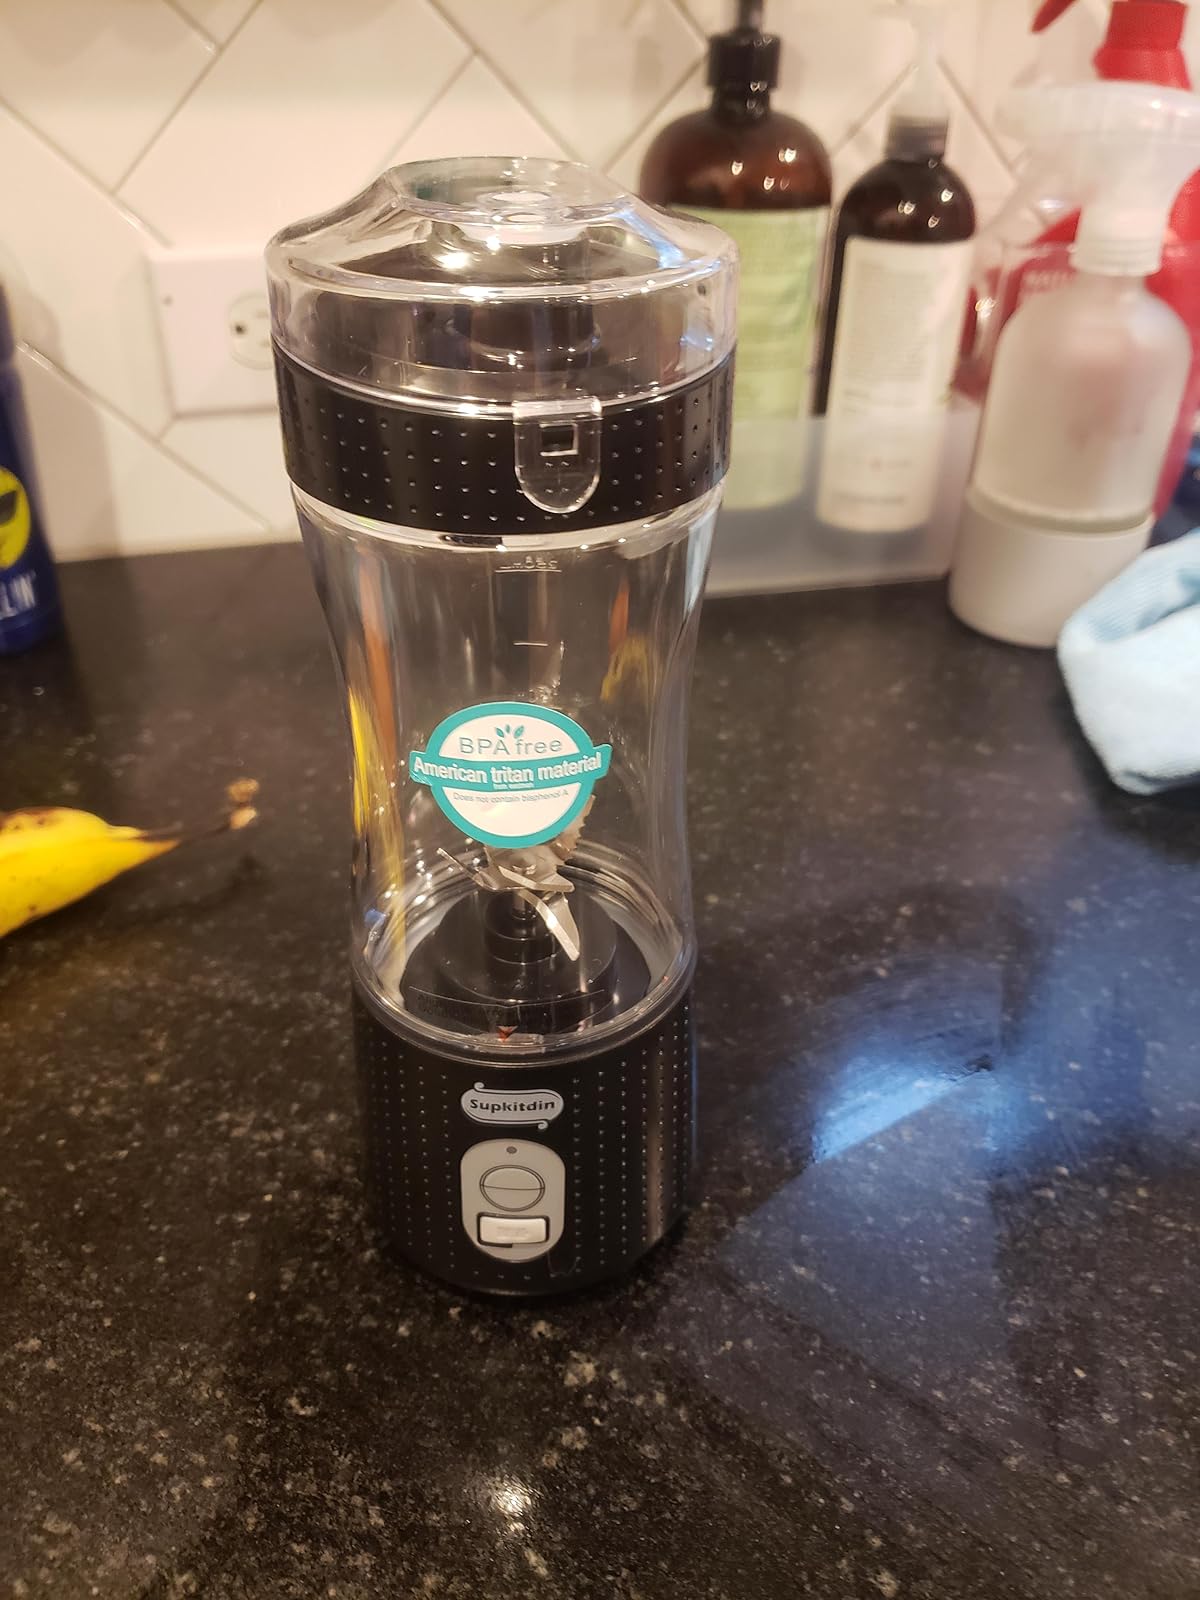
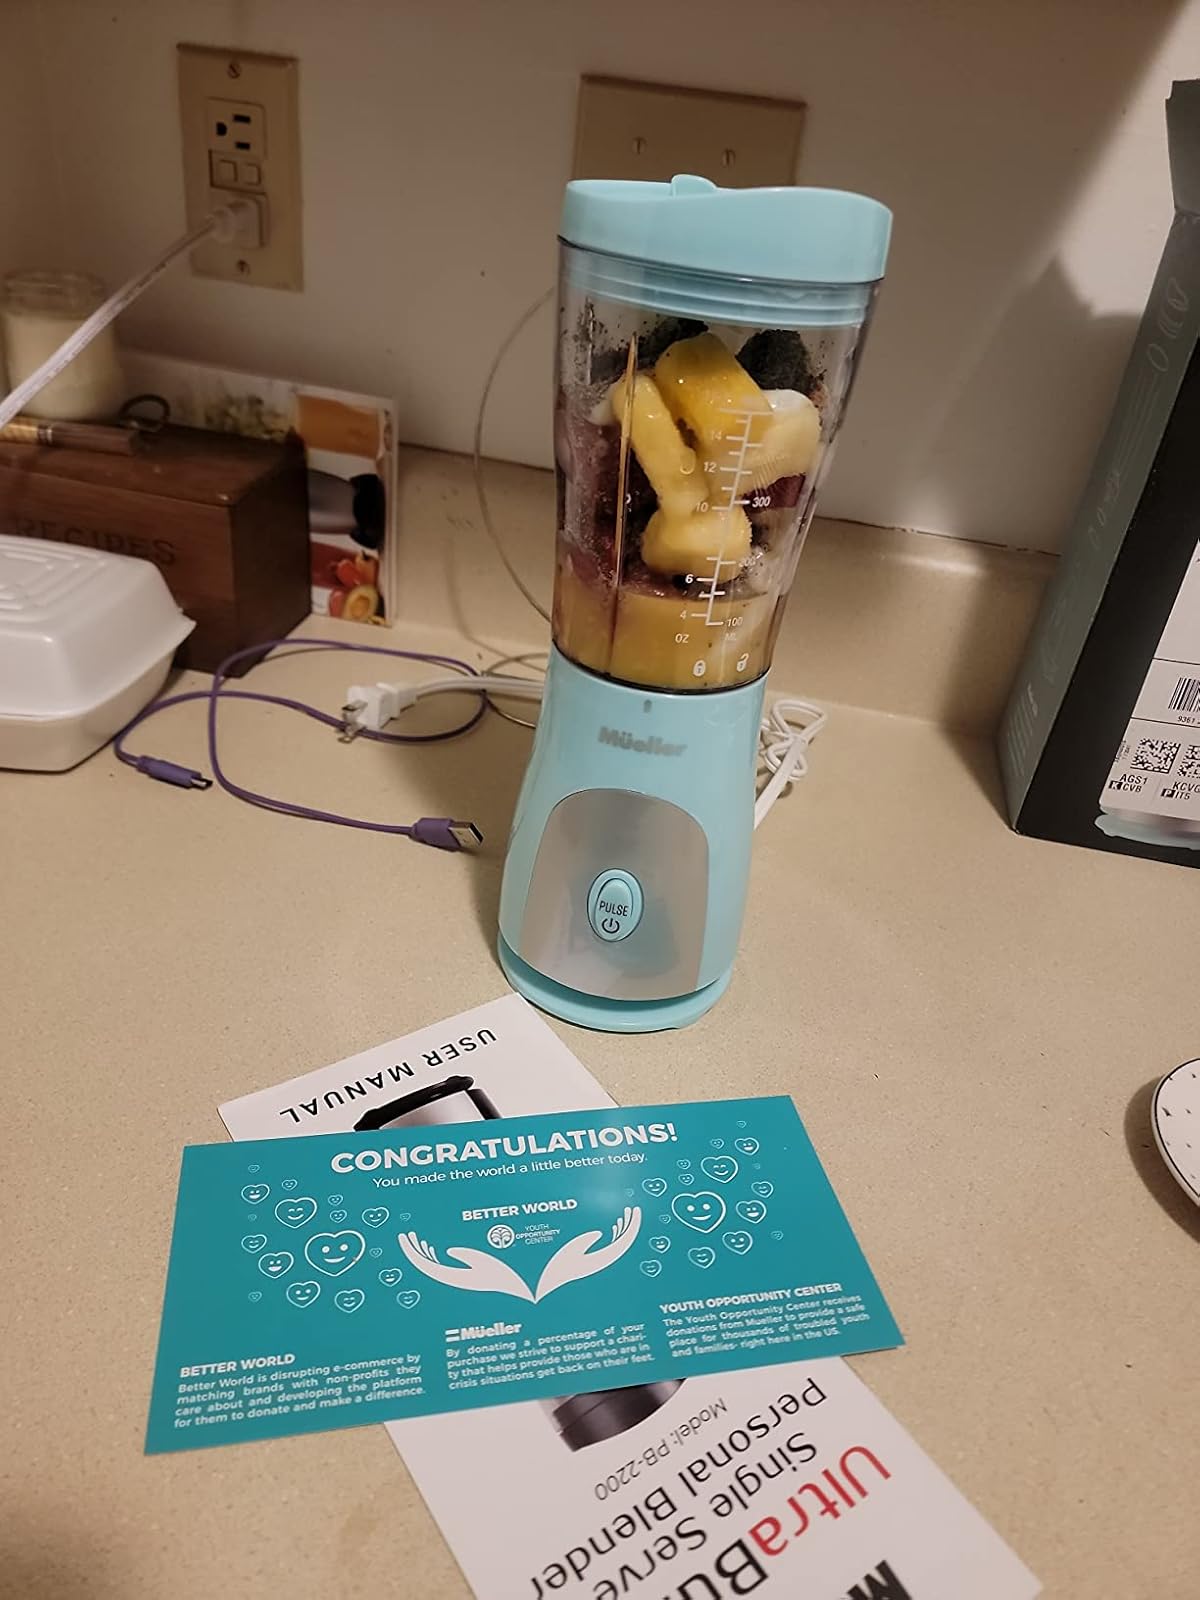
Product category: items_blender
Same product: no